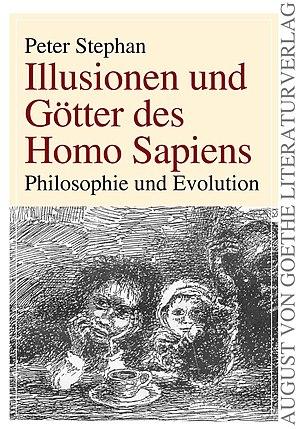
Peter Stephan, né le 11 juillet 1927 à Dessau et mort en aout 2014 à Milina, est un graveur et peintre allemand.